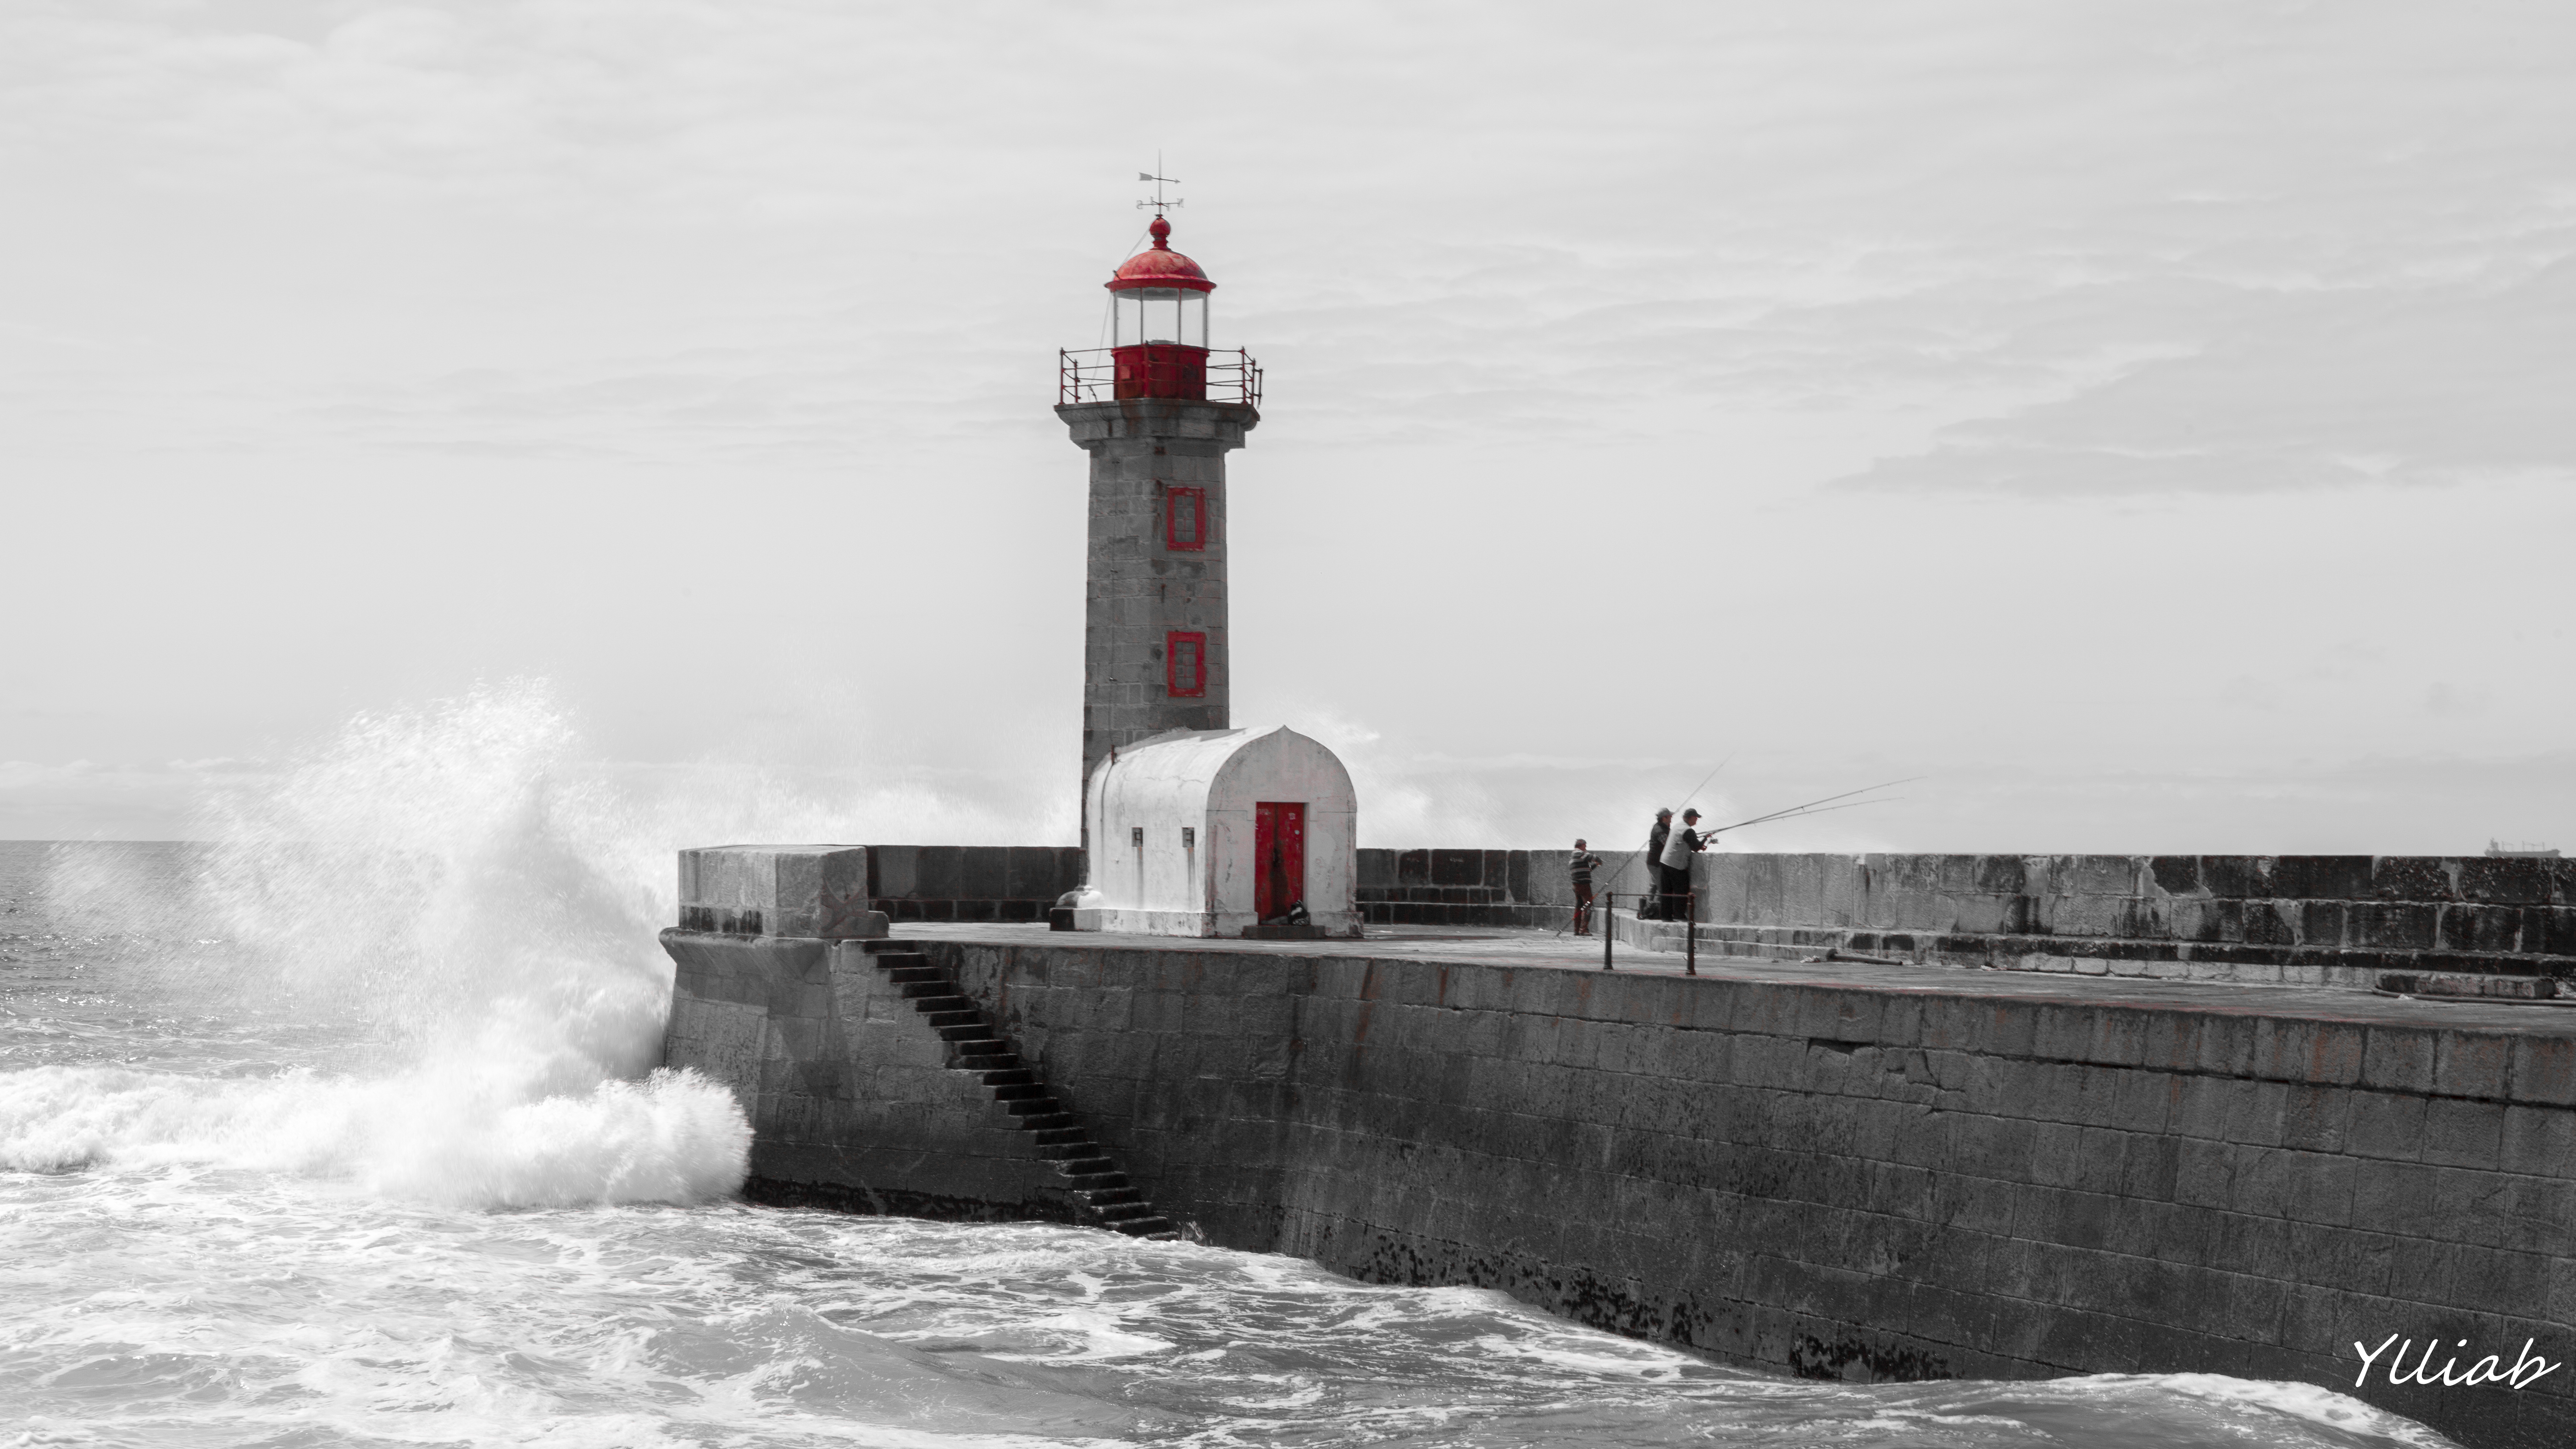
landscape, sea, coast, lighthouse, photo, vehicle, tower, canon, weather, paysage, mer, french, portugal, submarine, channel, phare, 2470, porto, douro, ylliab, ylliabphoto, laphotographiesimple, photographe, faroldefelgueiras, feilgueras